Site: brandenburg
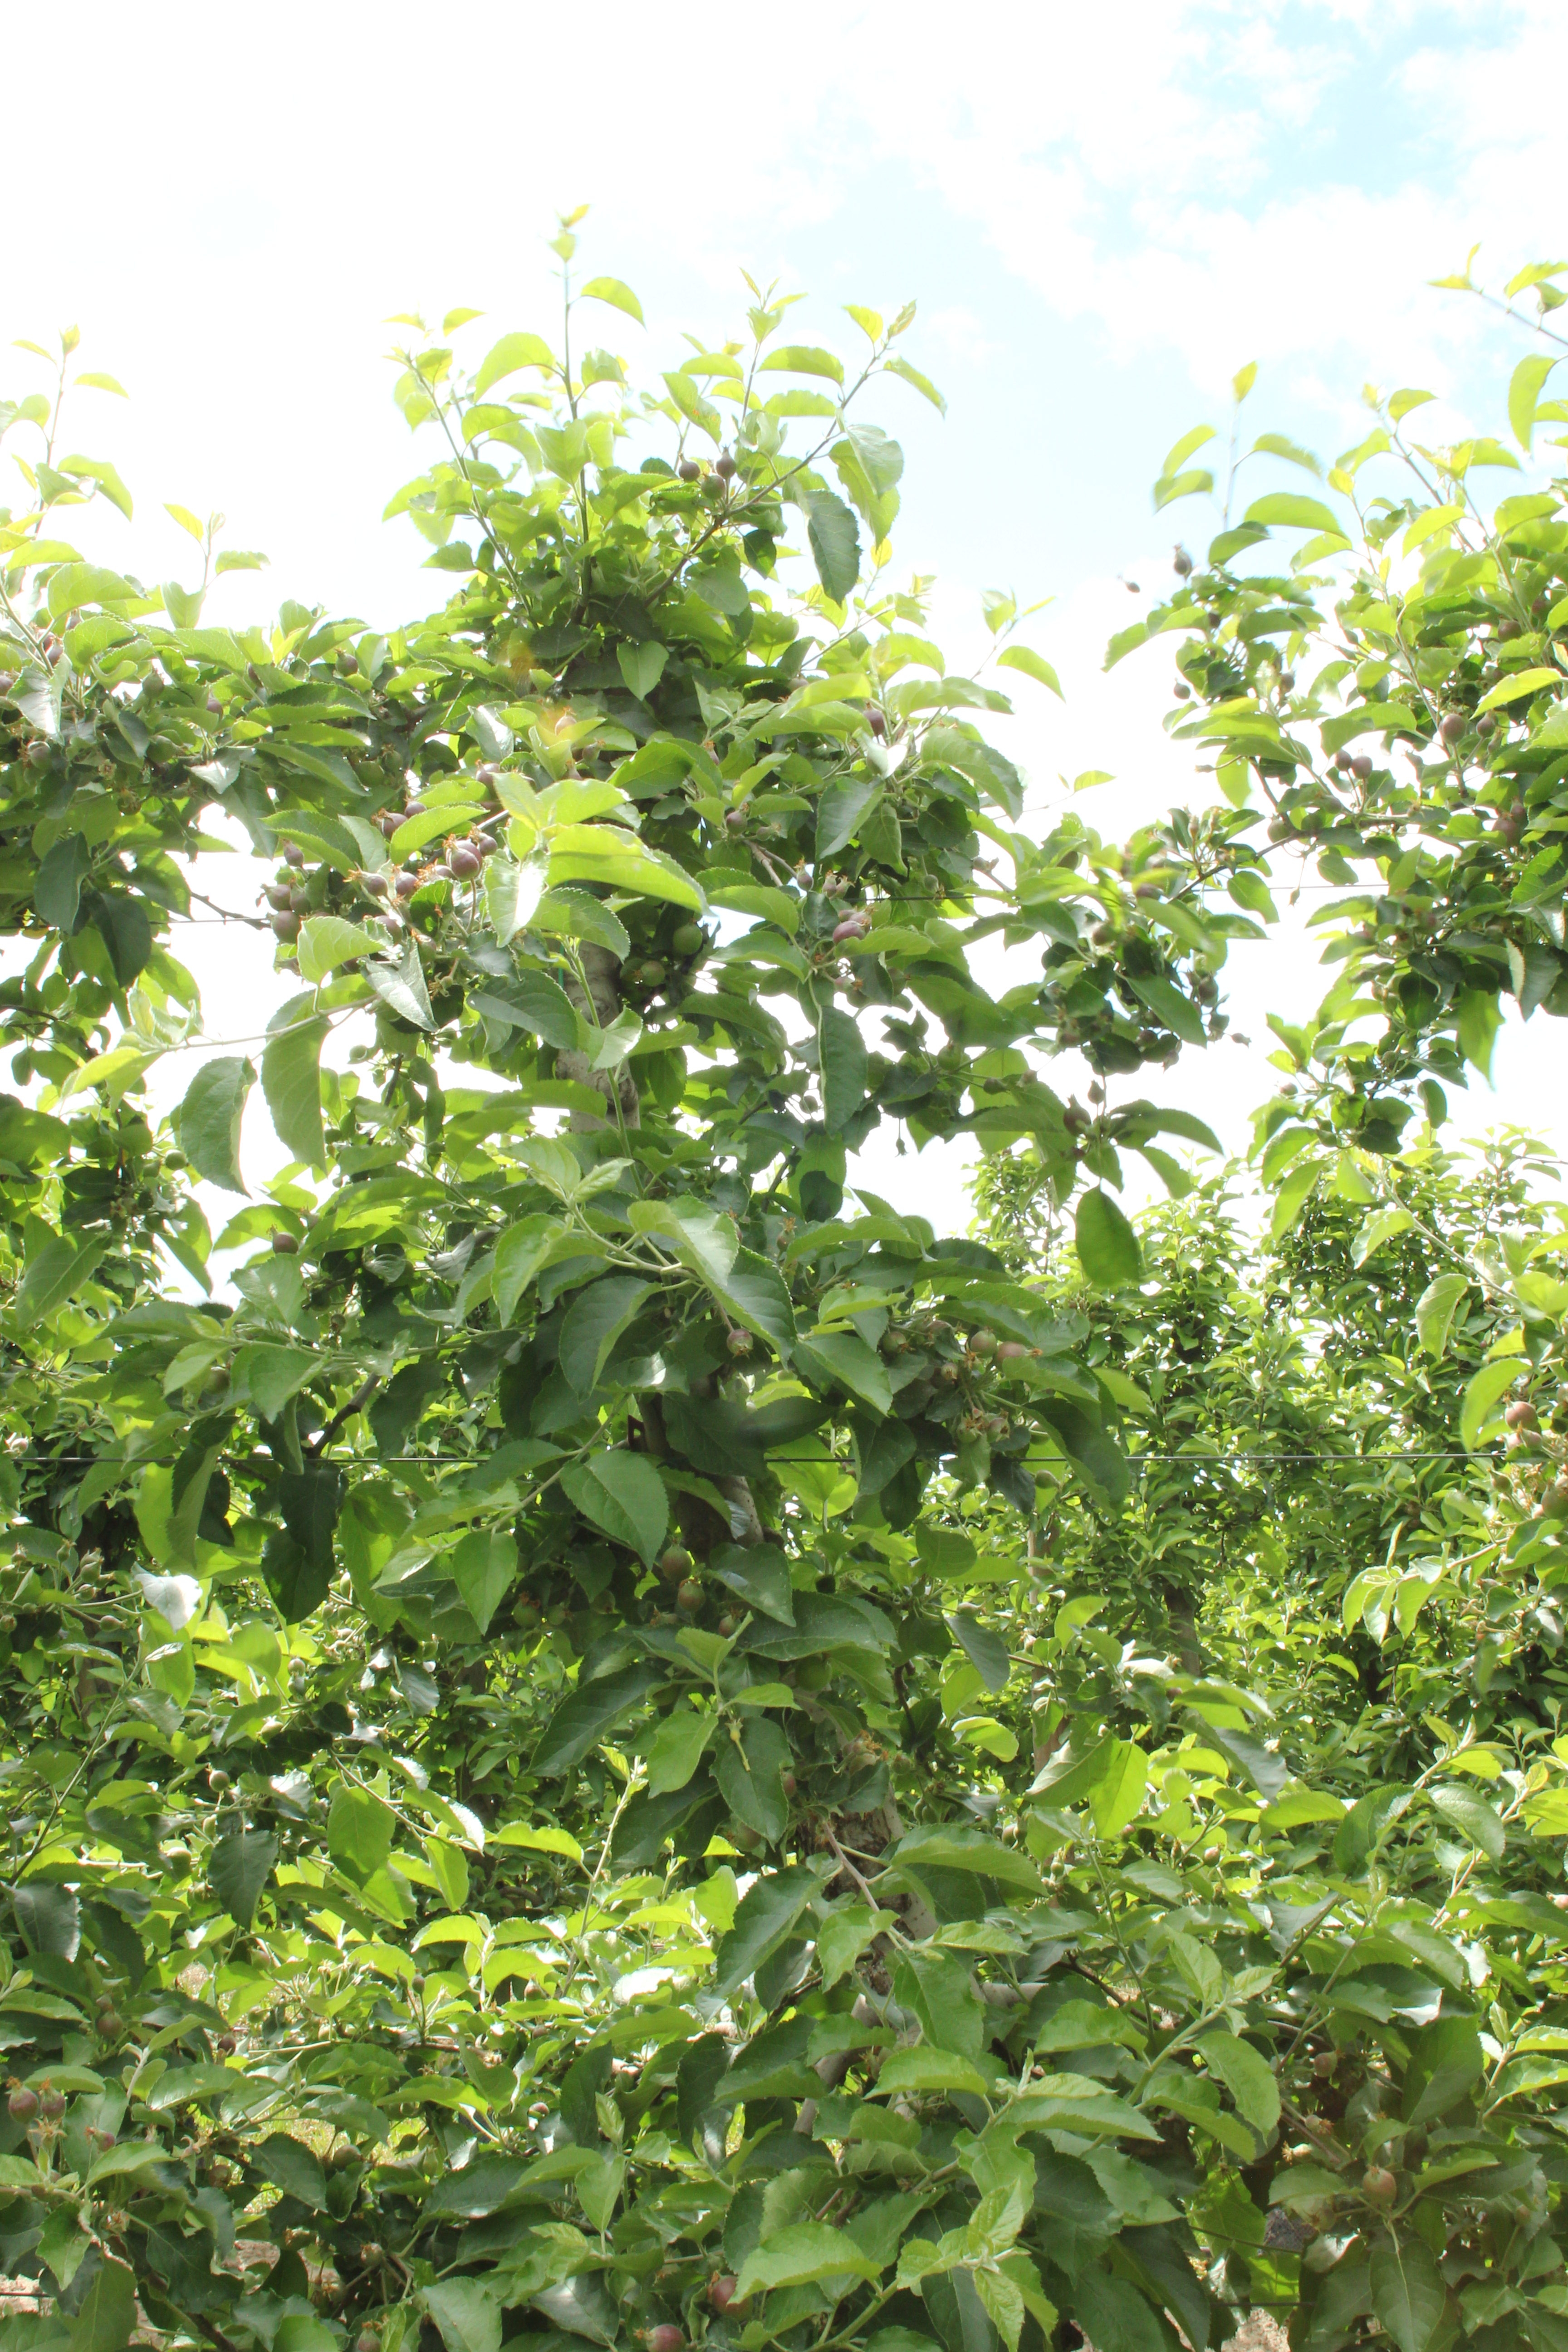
Growth stage (BBCH 72): Development of fruit